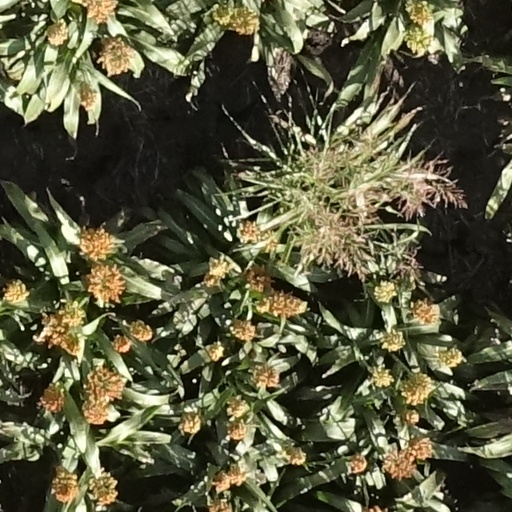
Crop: sorghum